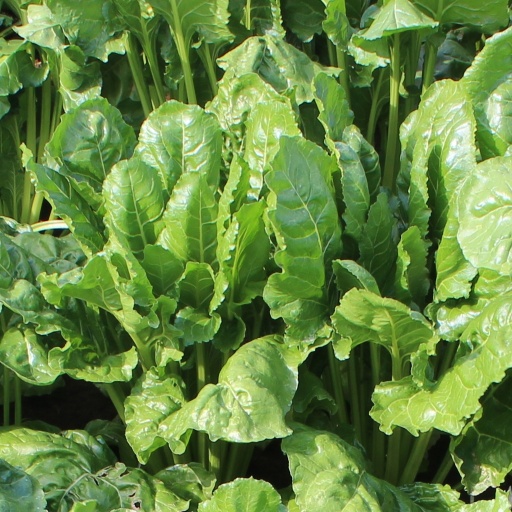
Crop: sugar beet